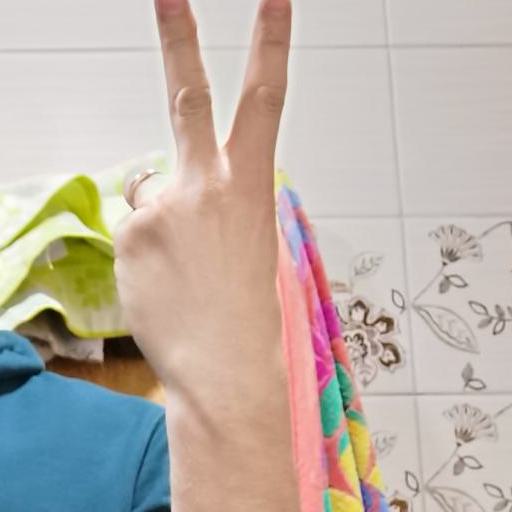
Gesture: peace_inverted